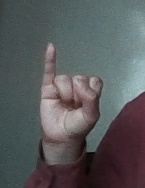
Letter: meem